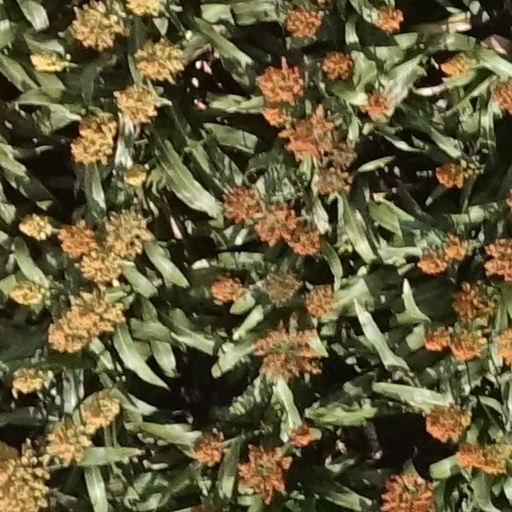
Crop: sorghum